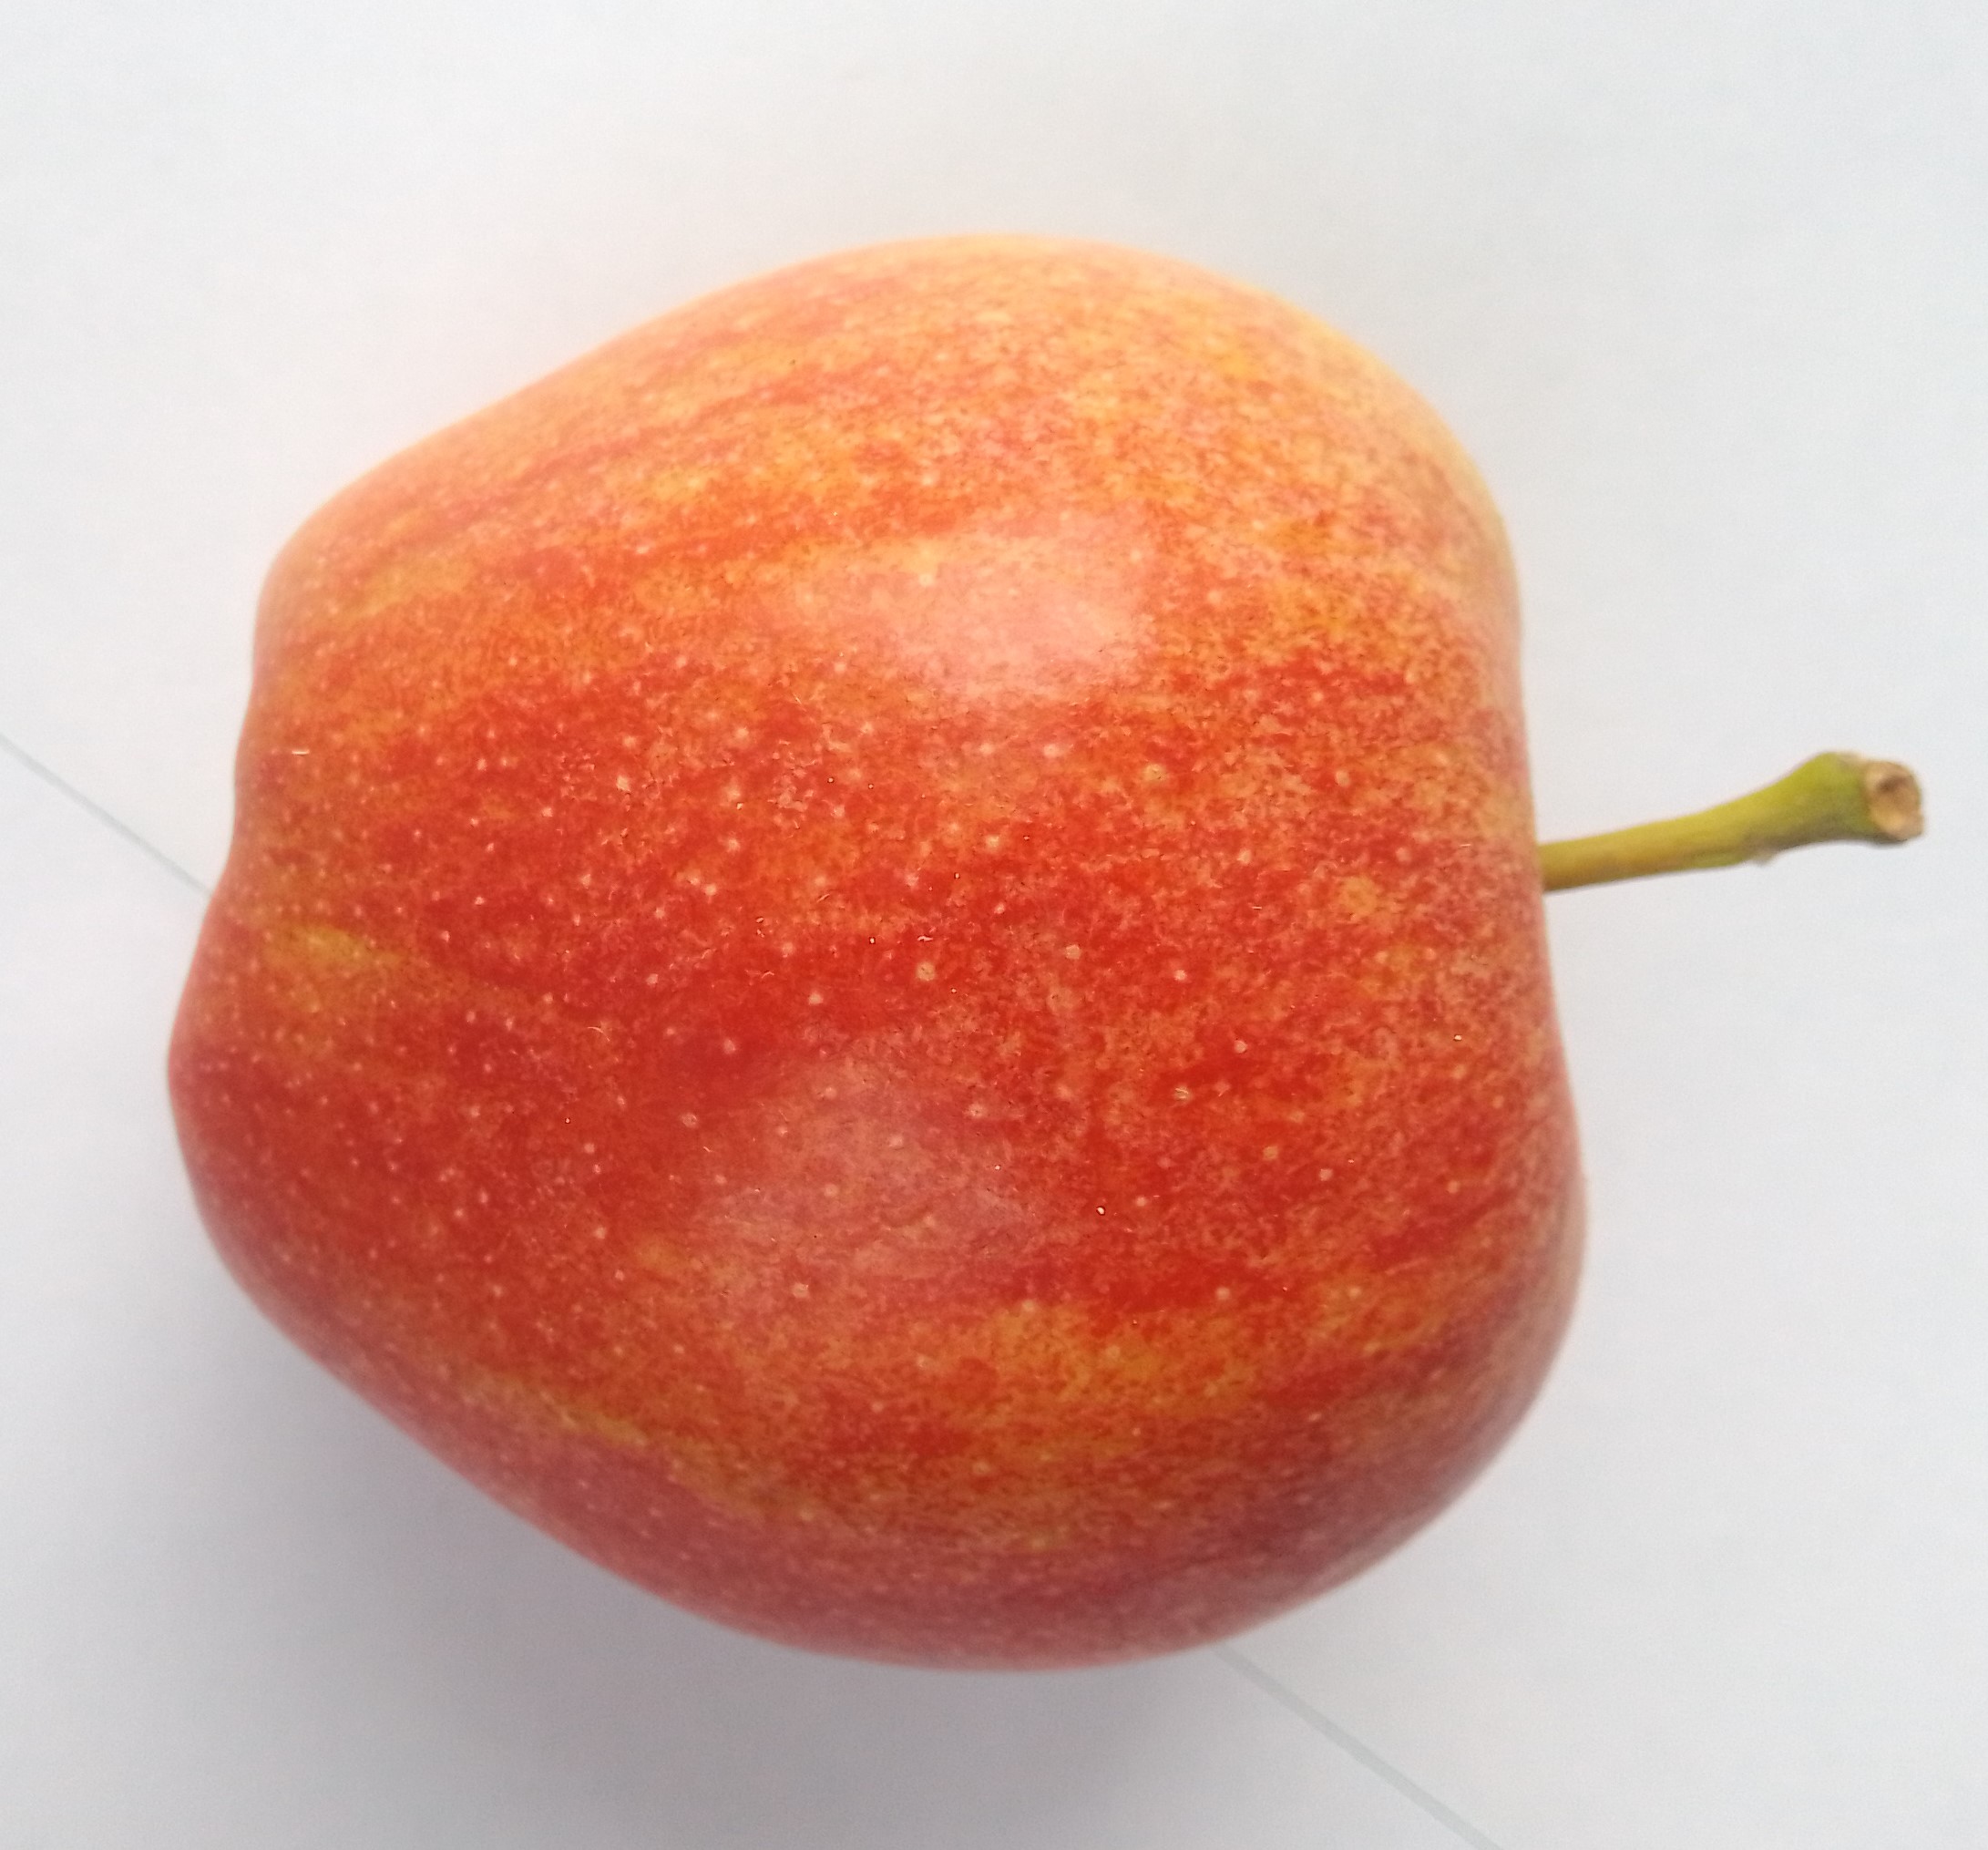
Fruit: apple
Condition: fresh